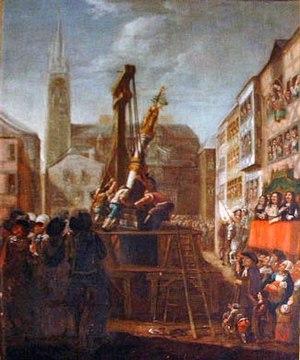
Liège est aujourd'hui le chef-lieu de la province de Liège et fait partie de l'Eurorégion Meuse-Rhin. Elle possède la plus grande agglomération en Région wallonne. Elle a par le passé été capitale d'une principauté puis d'une république. Sa position géographique entre la France, le Saint-Empire romain germanique et plus tard l'Allemagne, fait qu'elle a vécu une histoire très mouvementée.
Le Perron de Liège est un perron-fontaine situé sur la place du Marché à Liège en face de l'hôtel de ville. Ce monument, représentant les libertés liégeoises, est le symbole de la Ville de Liège.